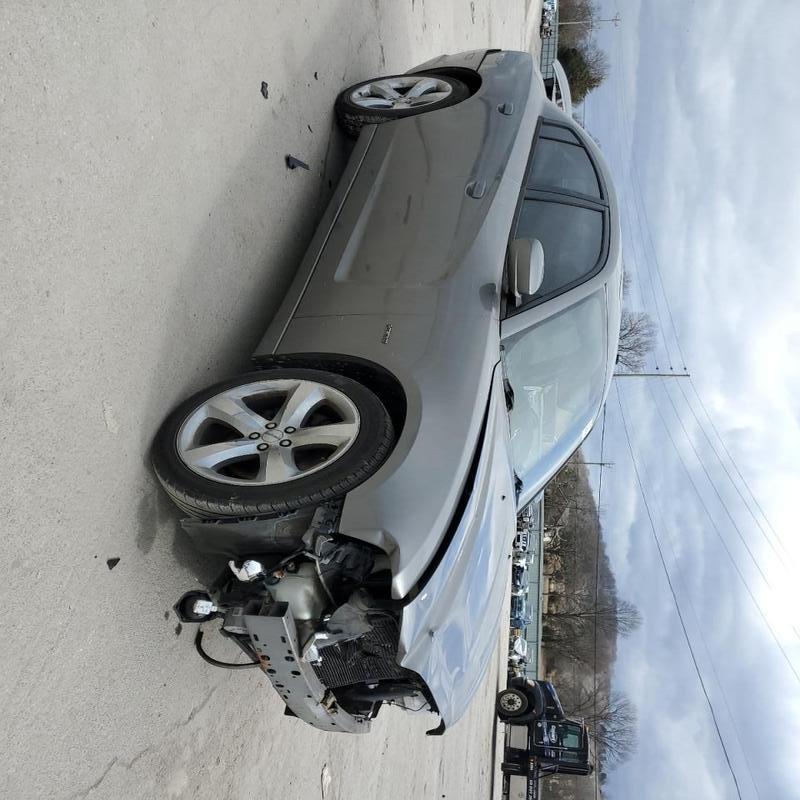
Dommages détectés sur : plaque d'immatriculation avant, pare-choc avant, feu avant droit, feu avant gauche, capot, aile avant droite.
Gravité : majeur